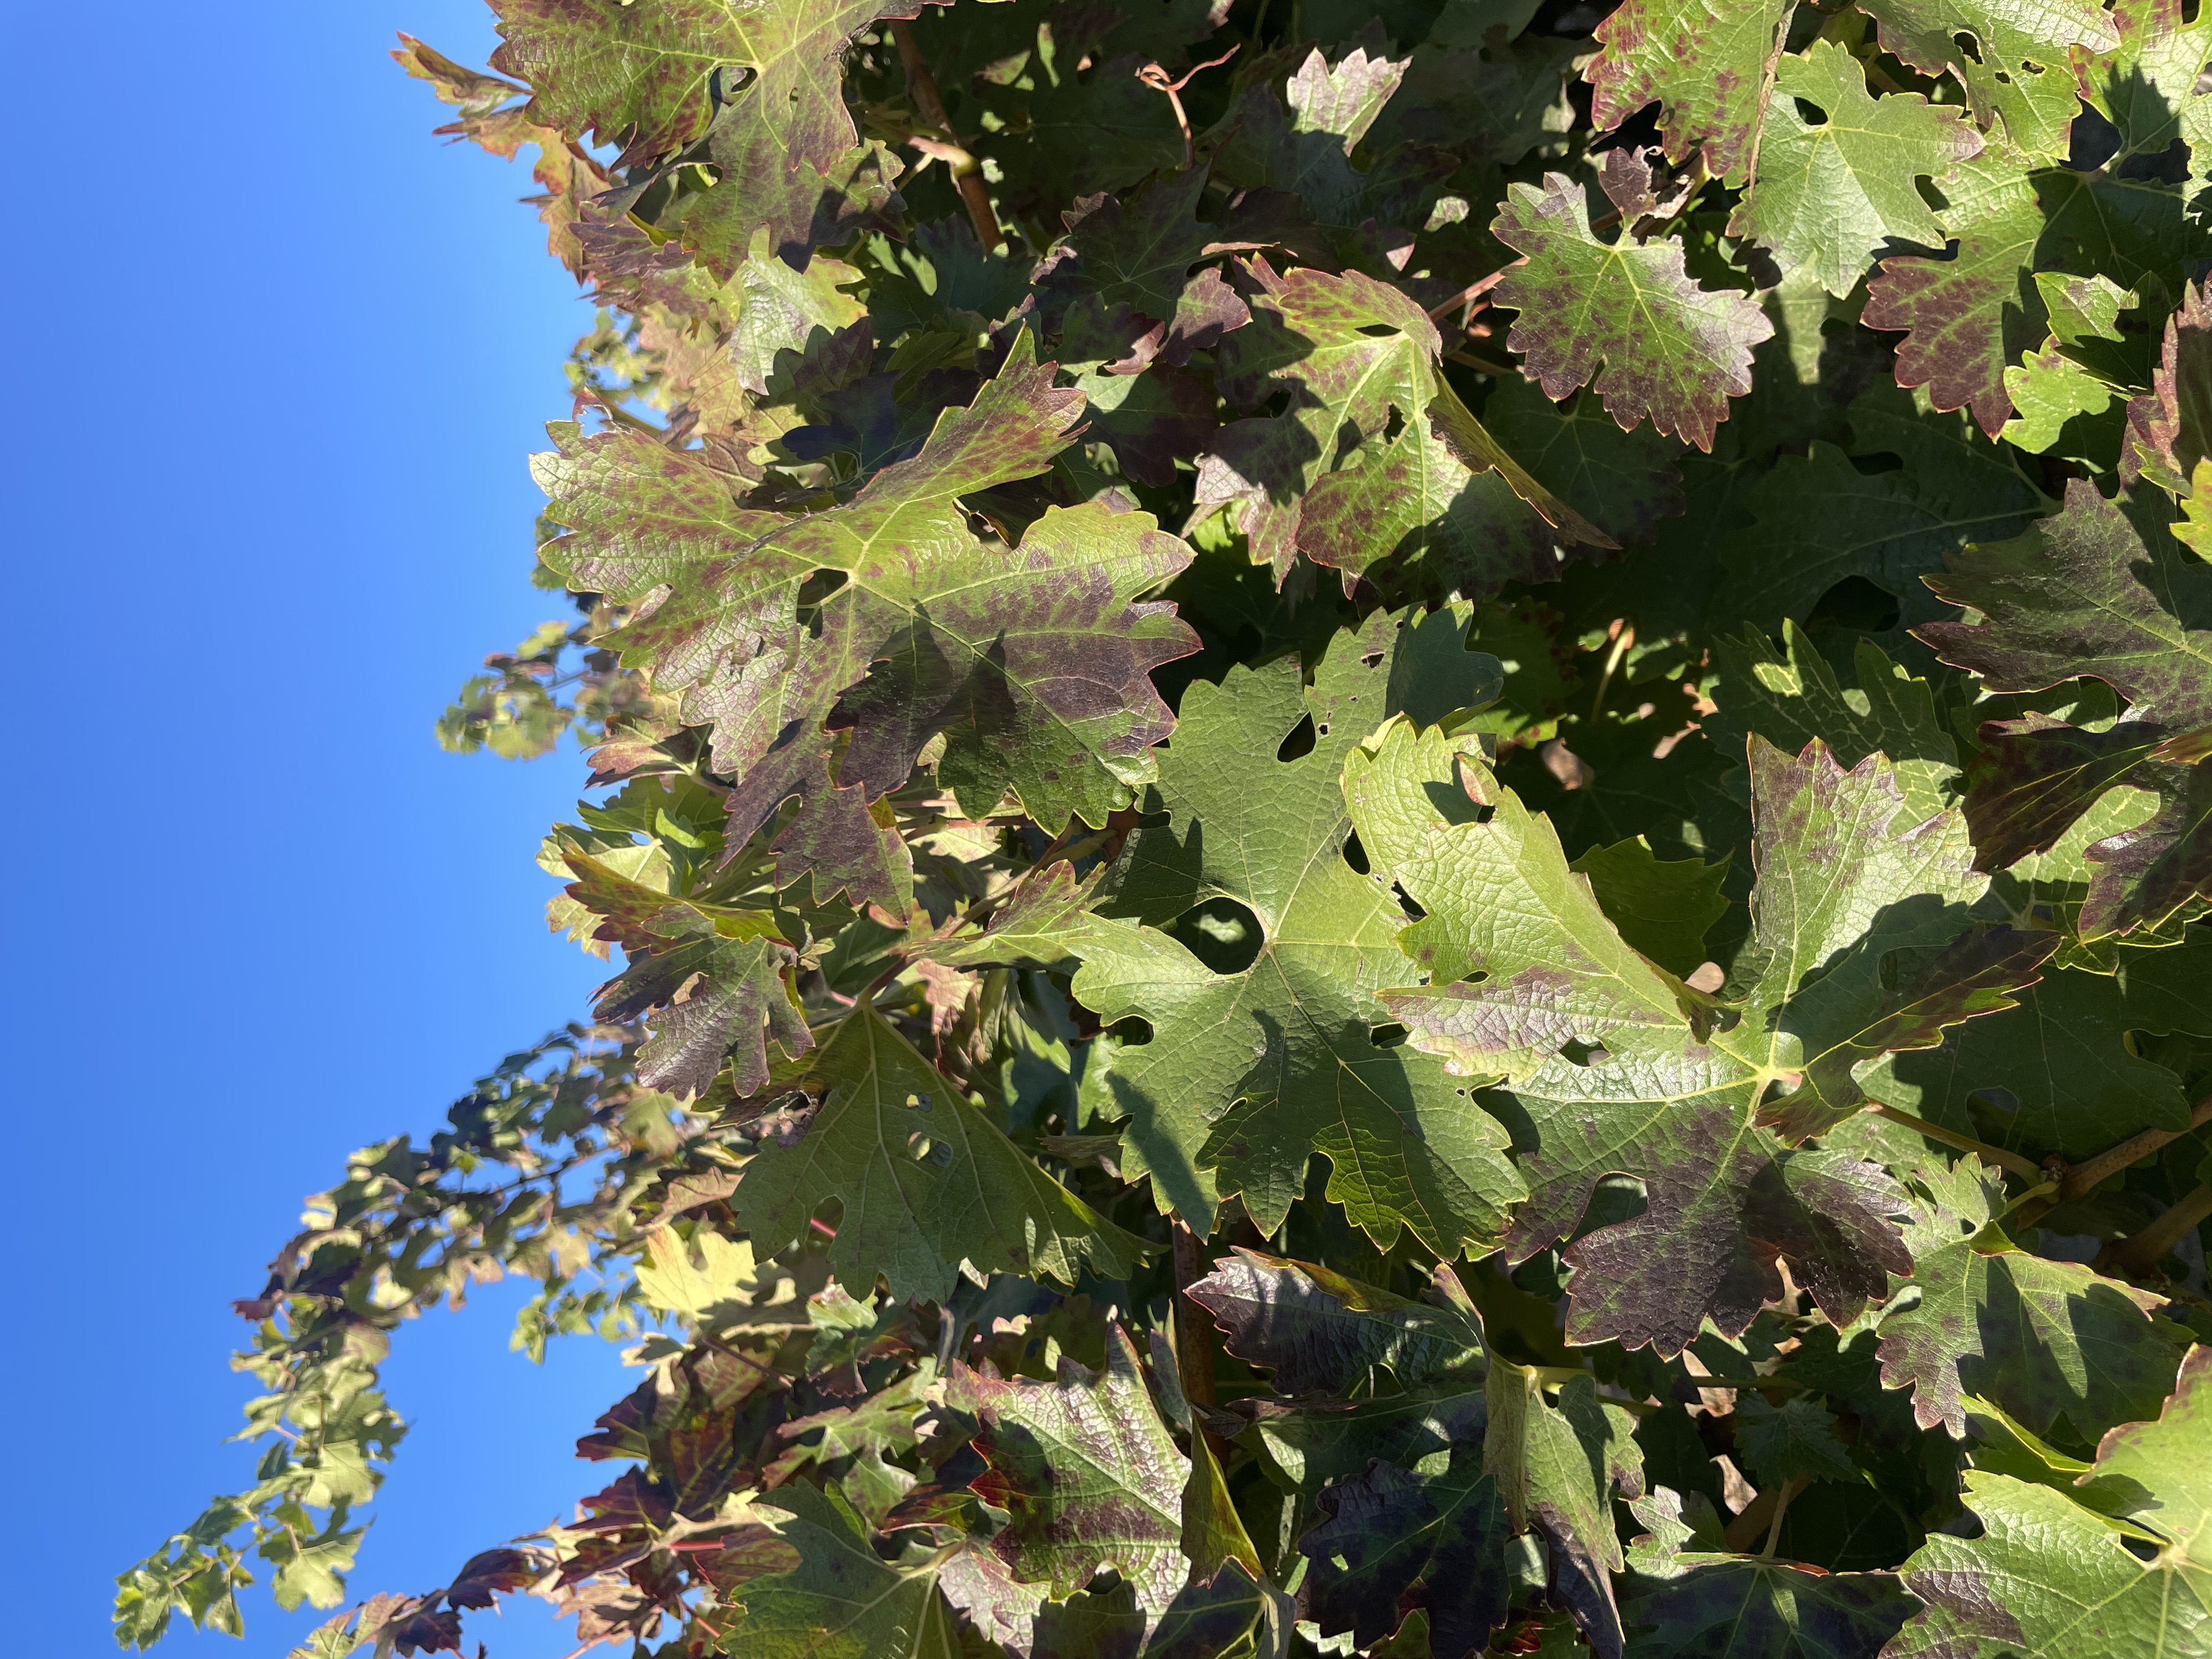
Label: Leafroll 3